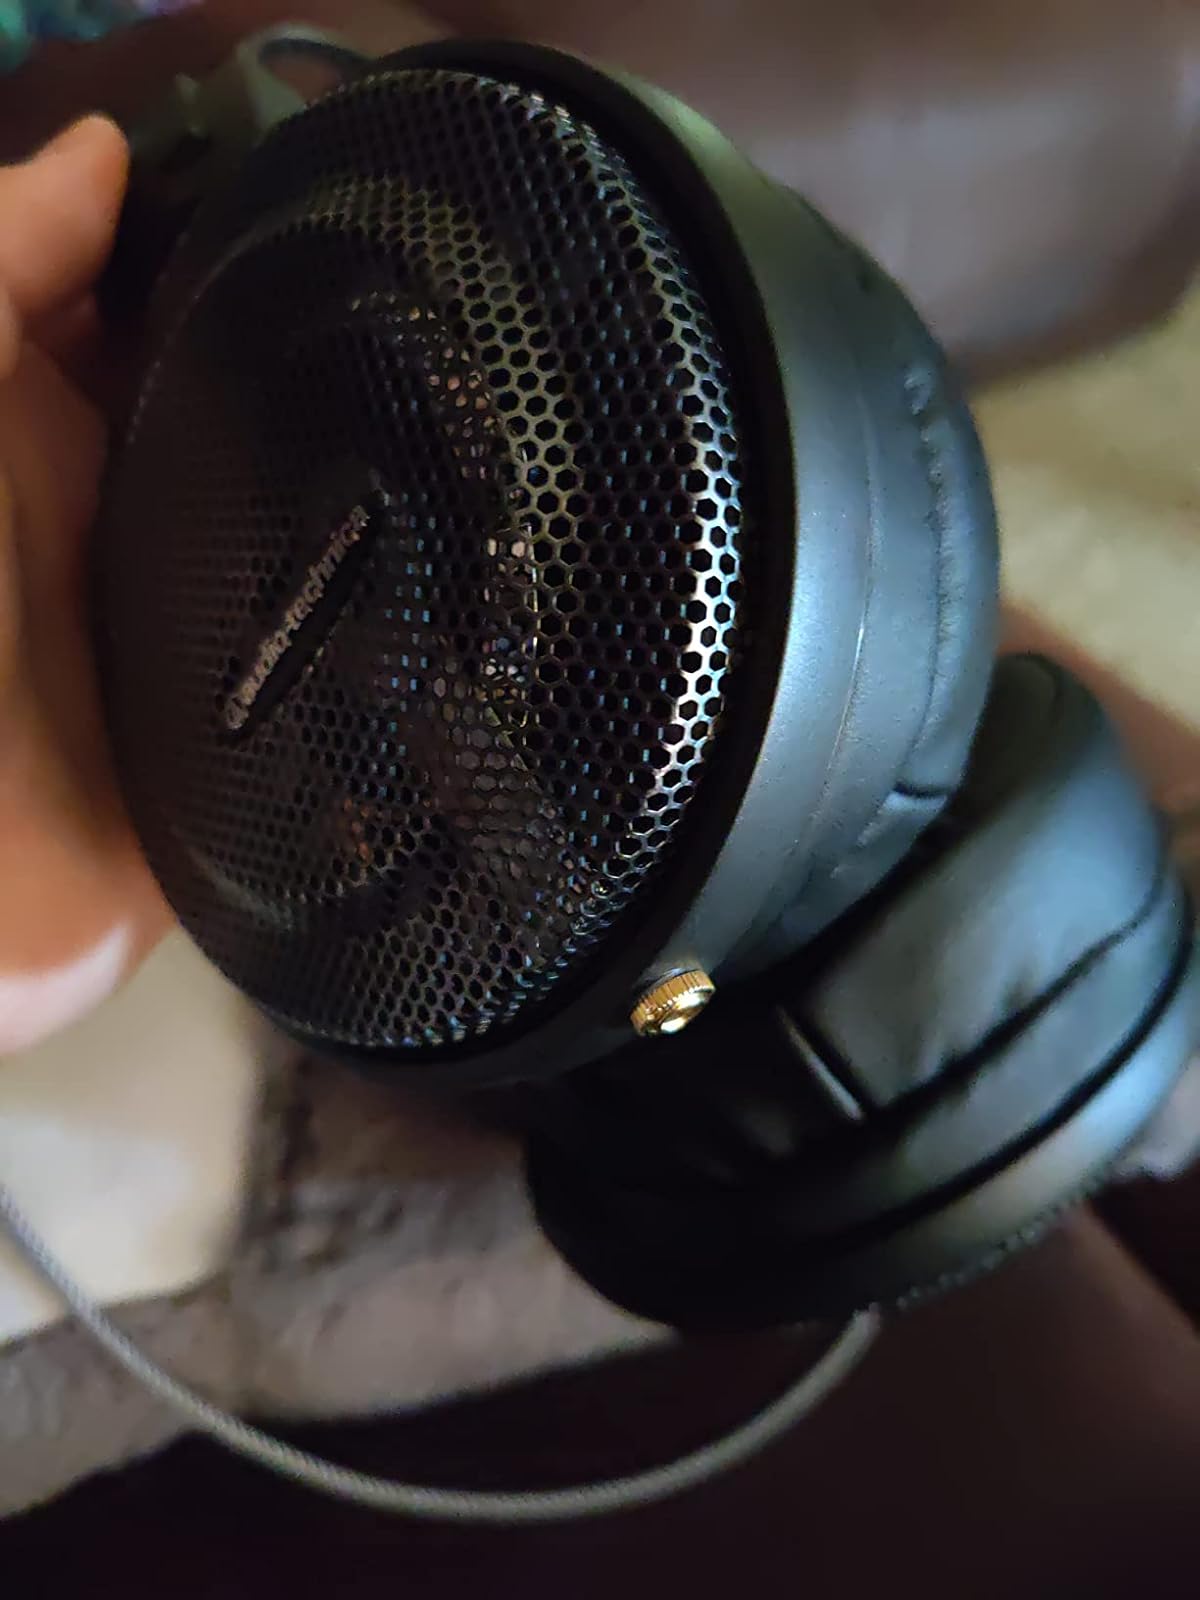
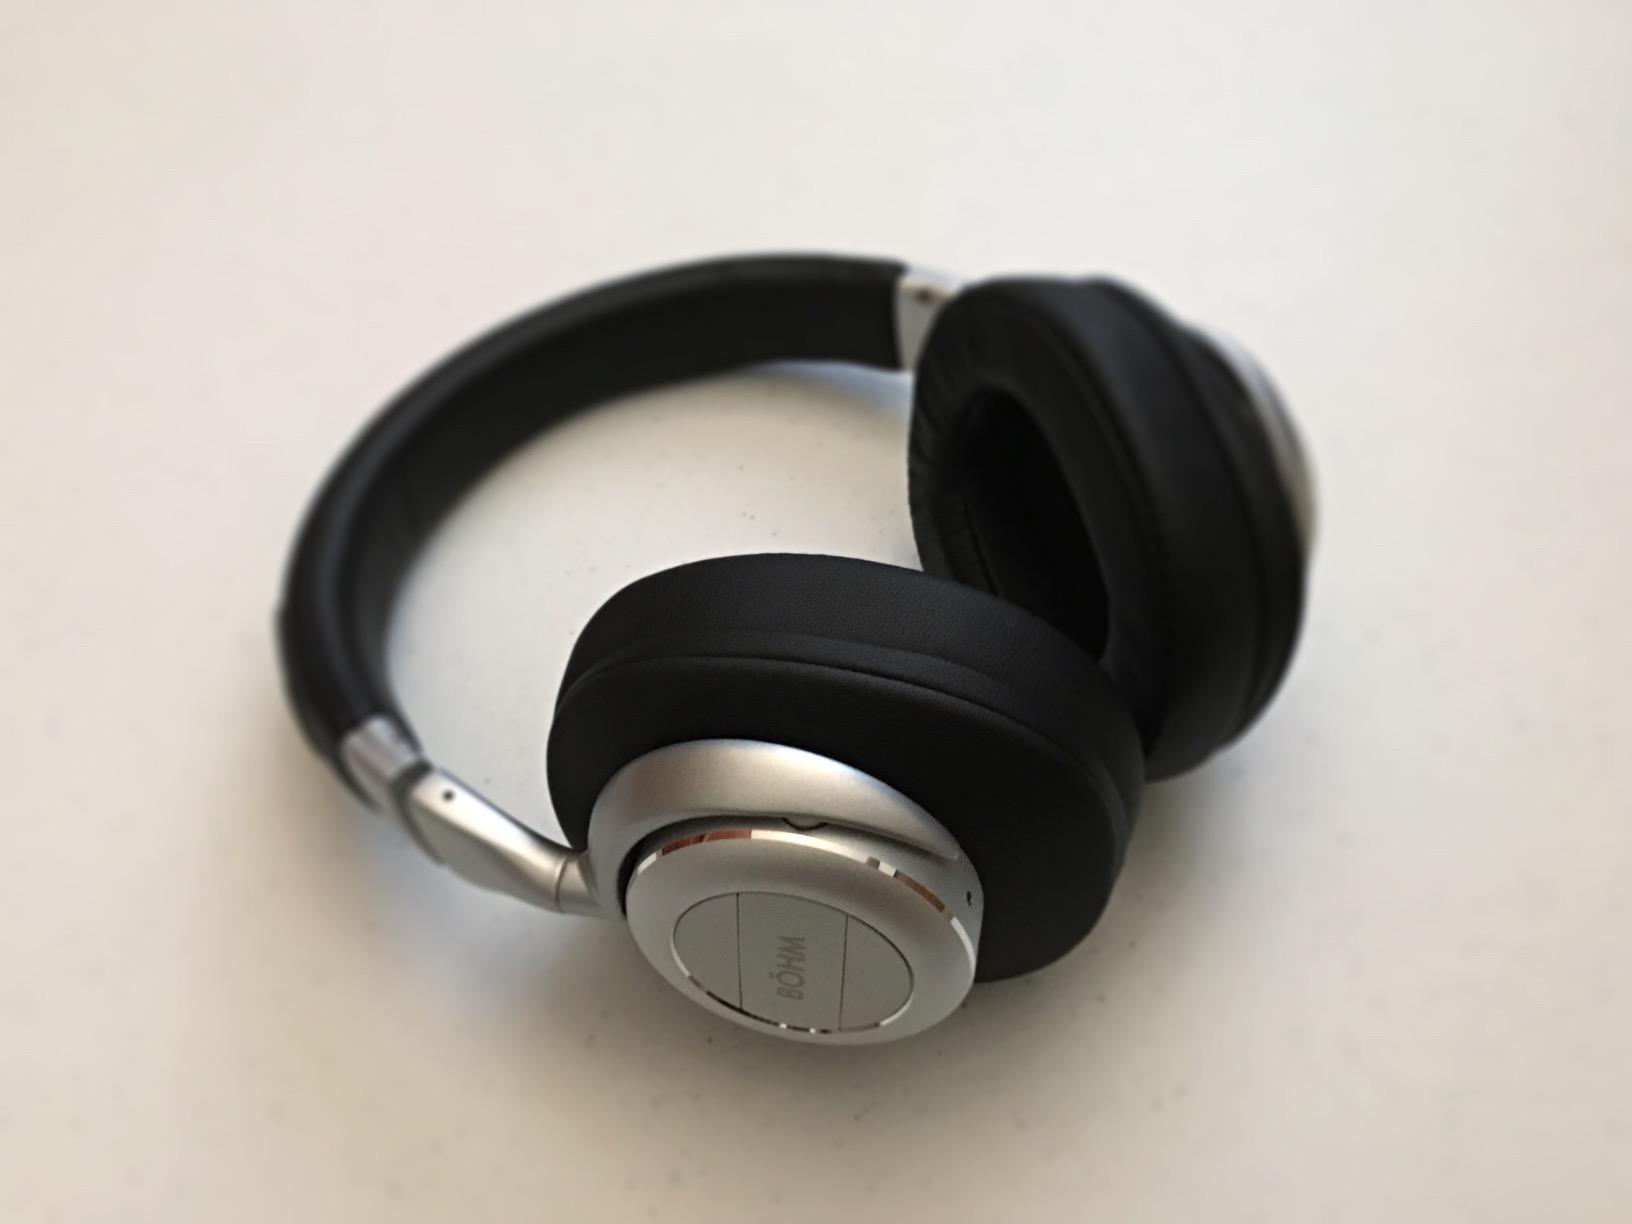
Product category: headphones
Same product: no